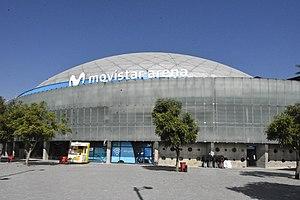
La toponymie est une discipline linguistique qui étudie les toponymes, c'est-à-dire les noms propres désignant un lieu. Elle se propose de rechercher leur ancienneté, leur signification, leur étymologie, leur évolution, leurs rapports avec la langue parlée actuellement ou avec des langues disparues. Avec l'anthroponymie, elle est l'une des deux branches principales de l'onomastique, elle-même branche de la linguistique.